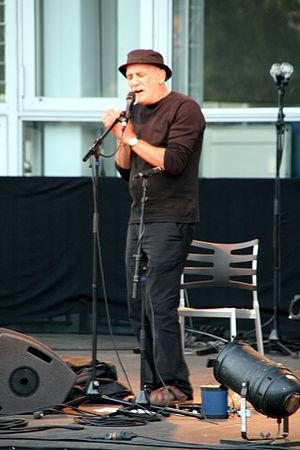
Le chanteur André Minvielle, en concert à Angers durant le festival Temporives.
André Minvielle est un chanteur français, également percussionniste et un des plus proches collaborateurs de Bernard Lubat. Il chante en français ou en occitan, et pratique ce qu'il appelle la vocalchimie, un mélange de scat, de blues et de rap, qu'il accompagne parfois de vielle à roue, de percussions et de bruitages, d'un porte-voix ou d'une bouteille en plastique.
Le festival Tempo Rives est un festival français annuel de musiques actuelles se déroulant à Angers, ville de Maine-et-Loire en région Pays de la Loire. Créé en 2009, il a lieu chaque été deux fois par semaine, sur des scènes musicales montées sur les berges de Maine. Y partagent l'affiche, des groupes internationaux et des artistes émergents angevins.